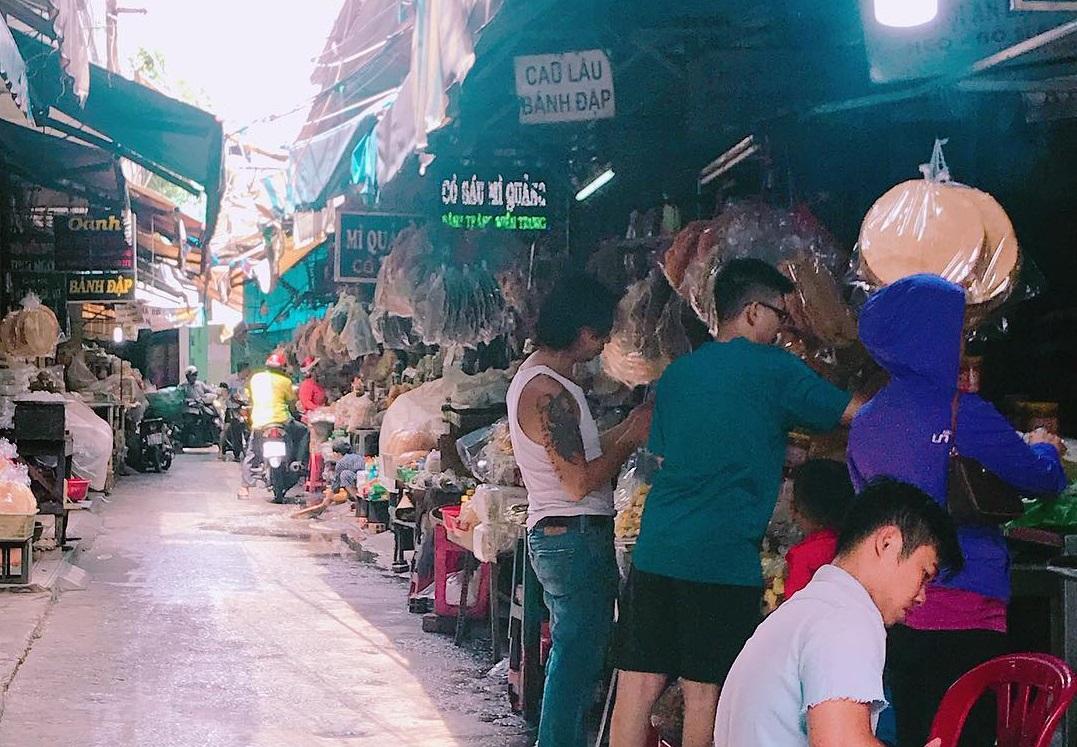
có nhiều người đang xuất hiện ở bên trong khu chợ